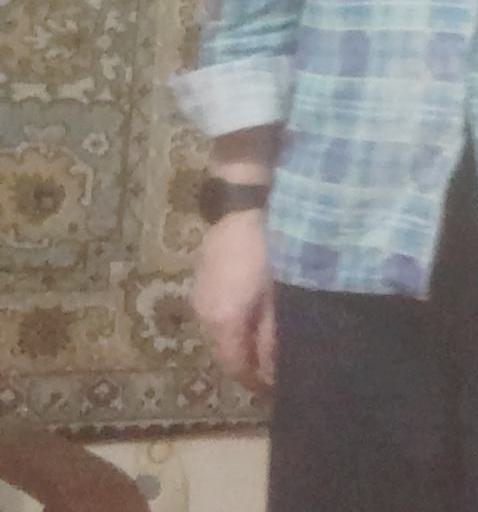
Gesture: no_gesture